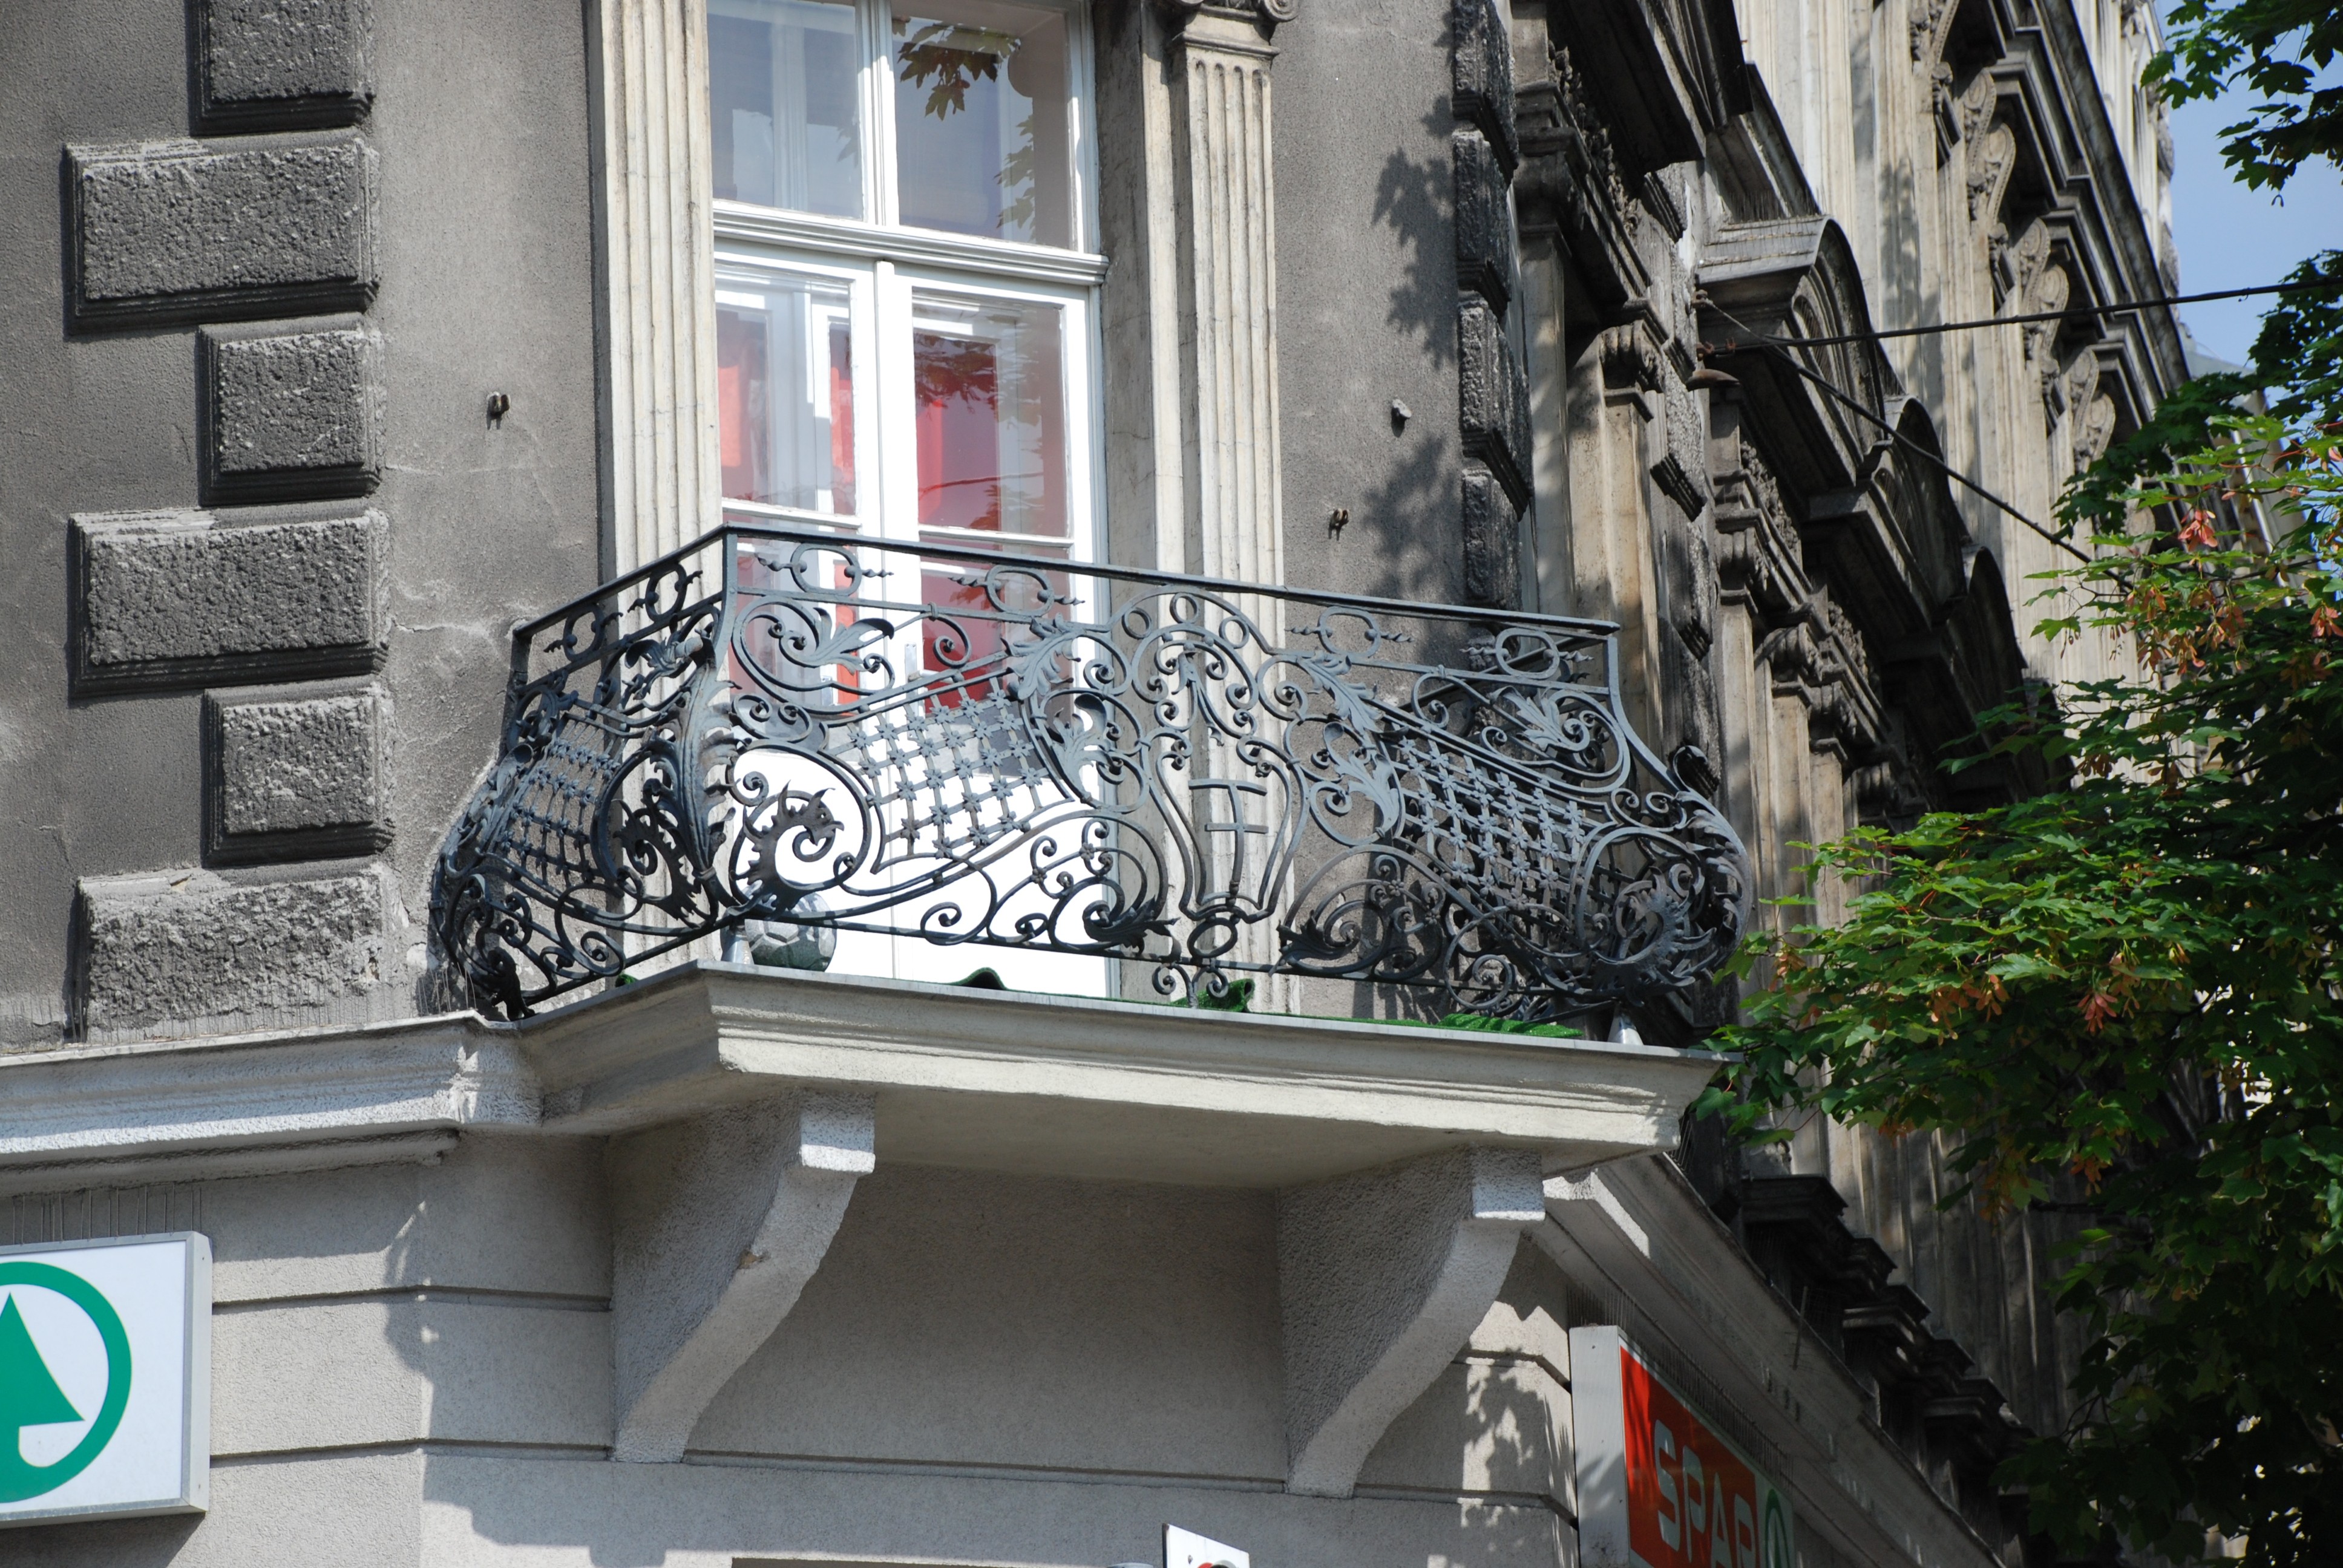
house, city, cityscape, balcony, europe, facade, nikon, austria, art, vienna, d80, cityscapes, wien, nikond80, osterreich, outdoor structure